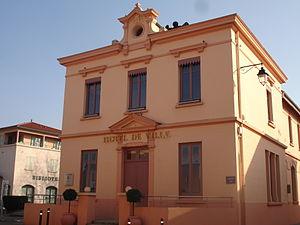
Ternay (69)
Ternay est une commune française, située dans le département du Rhône en région Auvergne-Rhône-Alpes. Elle fait partie des communes dites de l'Est lyonnais.